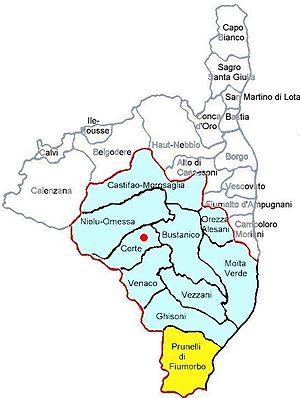
Localisation du canton de Prunelli-di-Fiumorbo, Fiumorbu, Cursa, Haute-Corse
Le canton de Prunelli-di-Fiumorbo est une ancienne division administrative française située dans le département de la Haute-Corse et la collectivité territoriale de Corse.